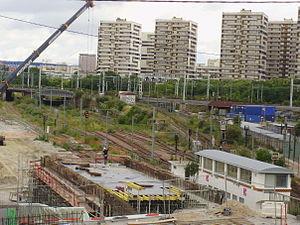
Zone d'implantation de la gare Évangile, Paris 19e arrondissement, France, à l'est du pont de la rue d'Aubervilliers